Mangerira Chinnappa Muthanna

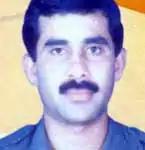

Mangerira Chinnappa Muthanna was born in Chettimani village (near Bhagamandala), Kodagu district (Coorg) on 21 April 1964.